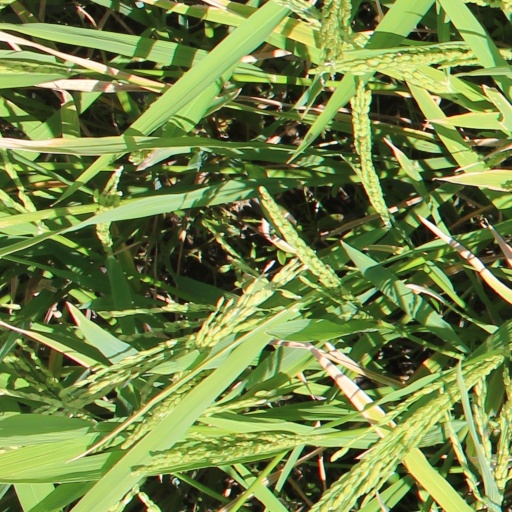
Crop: rice